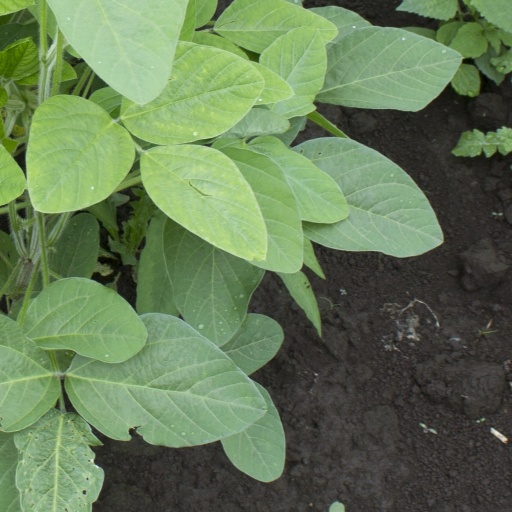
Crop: soybean